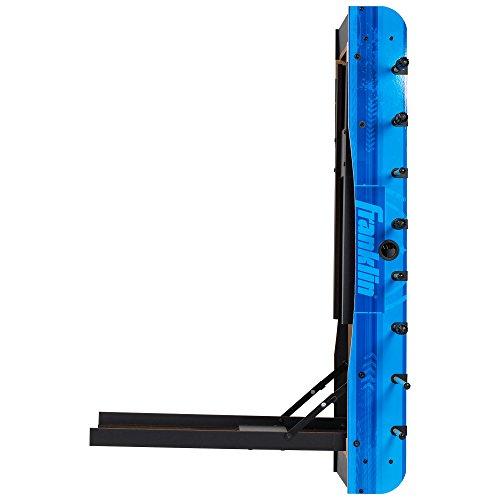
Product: Franklin Sports 48" Authentic Foosball Set
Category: Sports & Outdoors | Sports & Fitness | Leisure Sports & Game Room | Arcade & Table Games | Foosball | Foosball Tables
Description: Solid classic black and White foosball balls.
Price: $59.99
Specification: Item Weight:         35.2 pounds    |Shipping Weight: 38 pounds (View shipping rates and policies)|ASIN: B075W2JYSM|Item model number: 54084X|    #90    in Foosball Tables